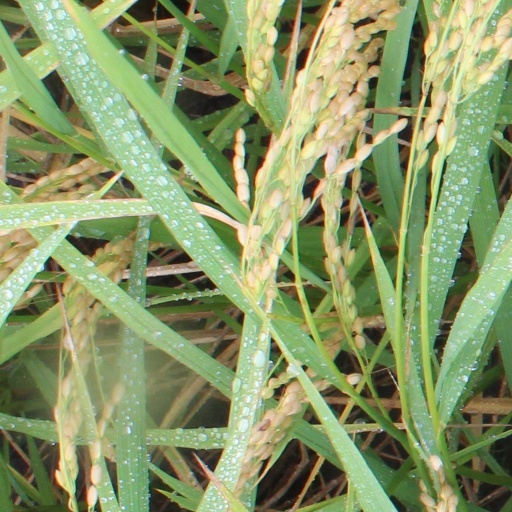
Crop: rice